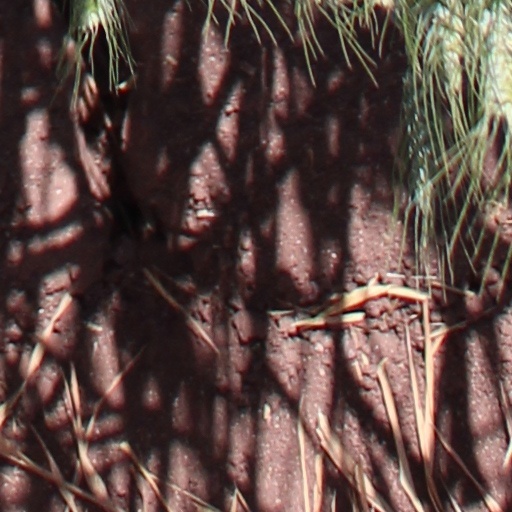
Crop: wheat